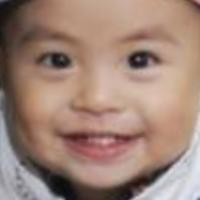
Age group: age 01-10